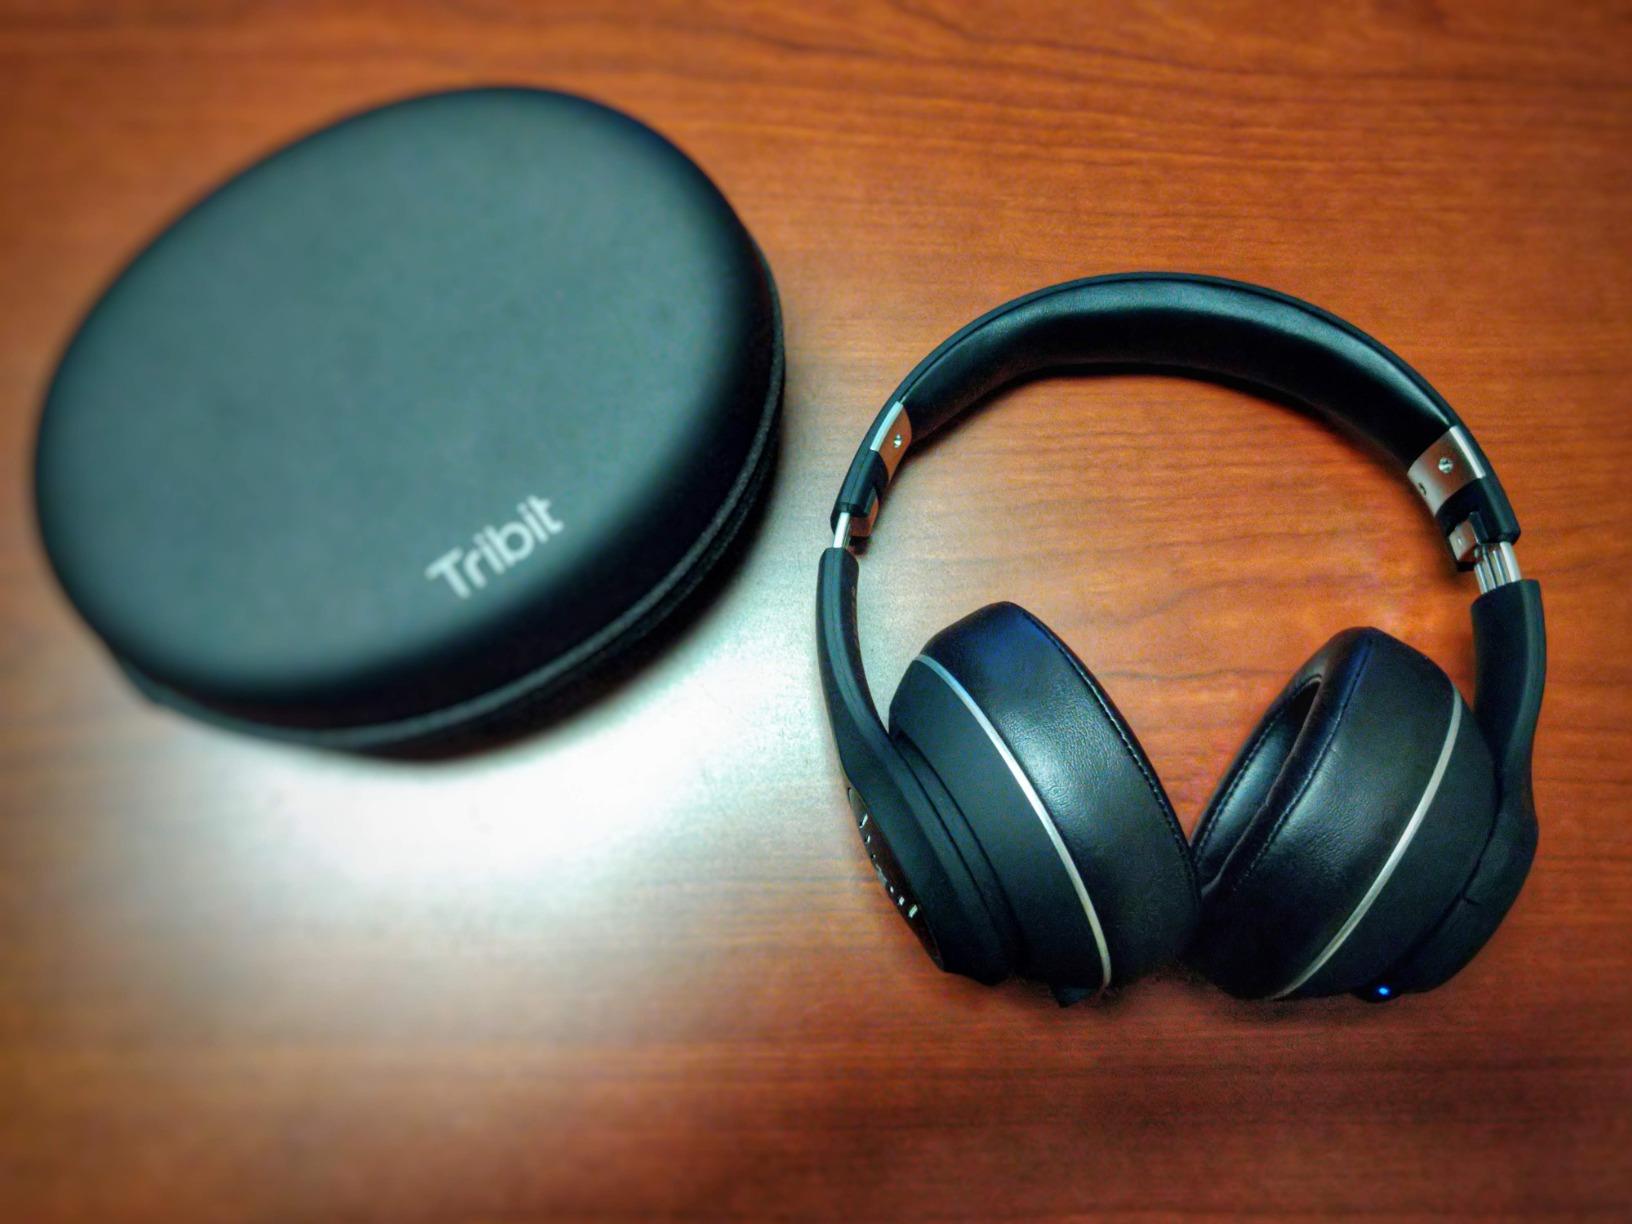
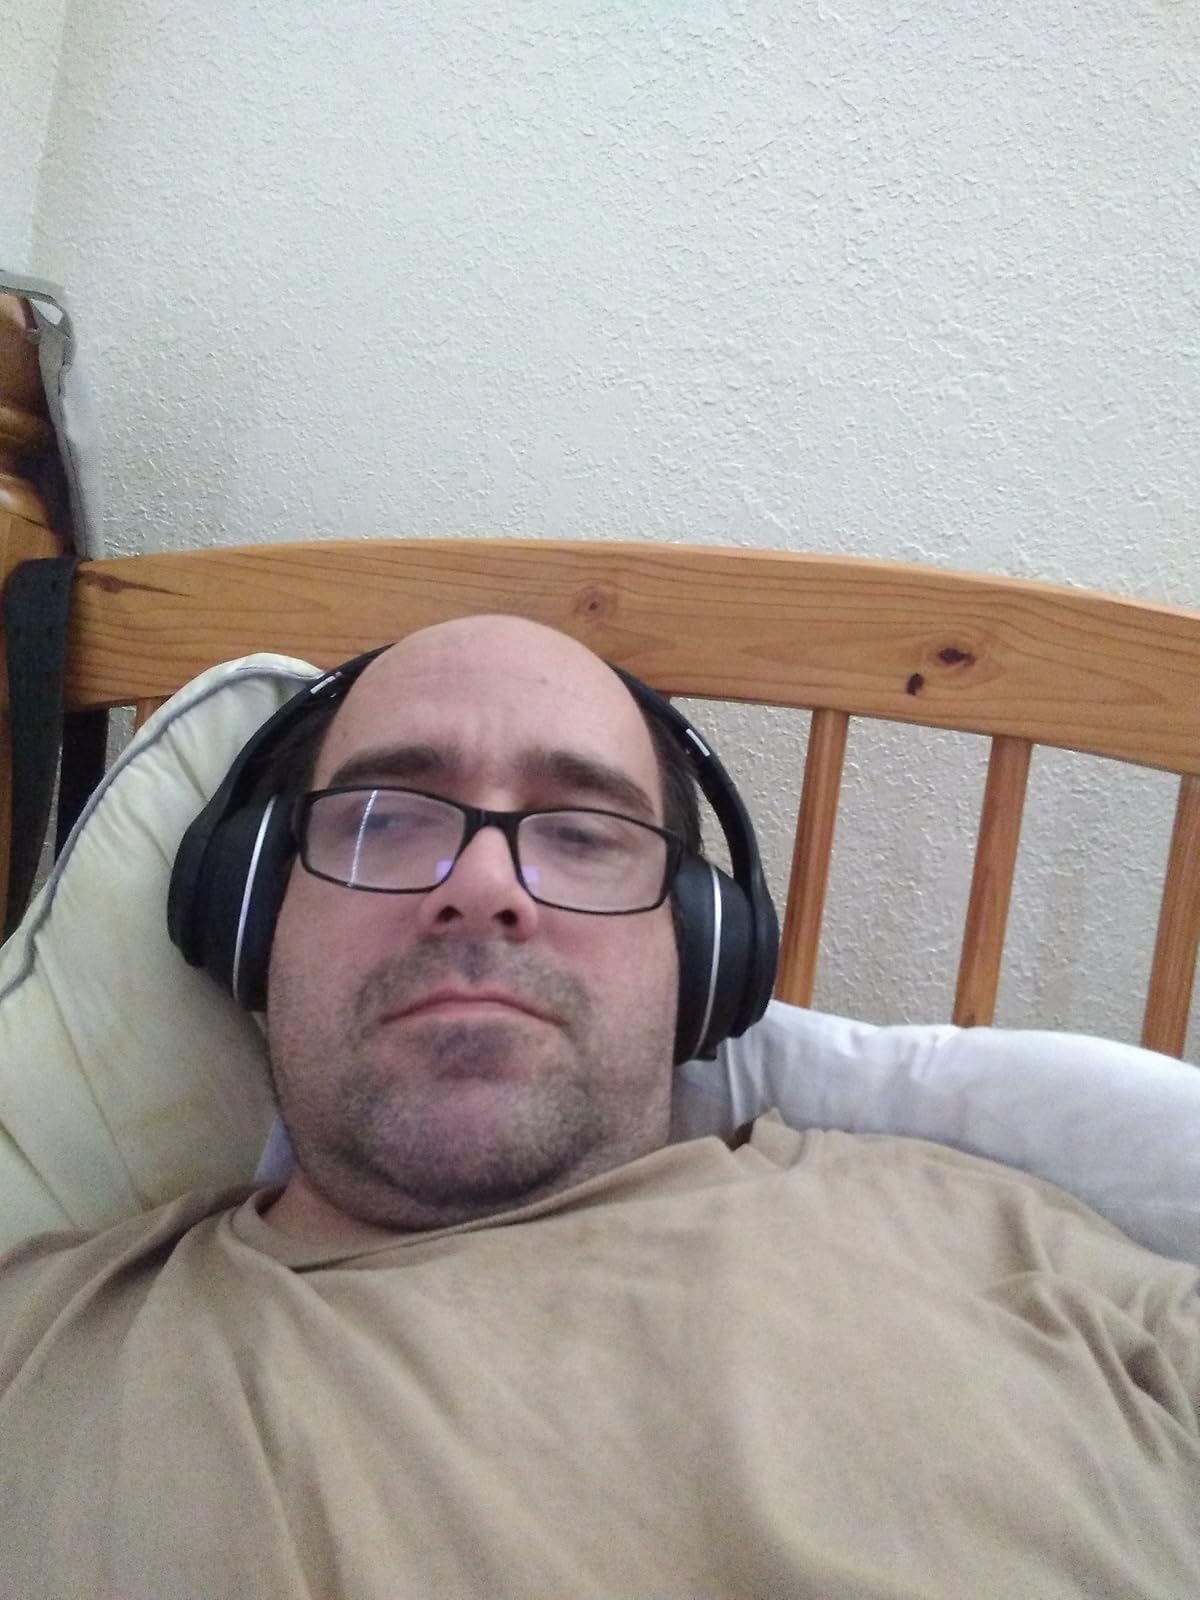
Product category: headphones
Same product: yes